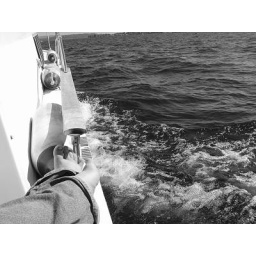
A picture I took on a boat in seattle while waiting for the blue angels show